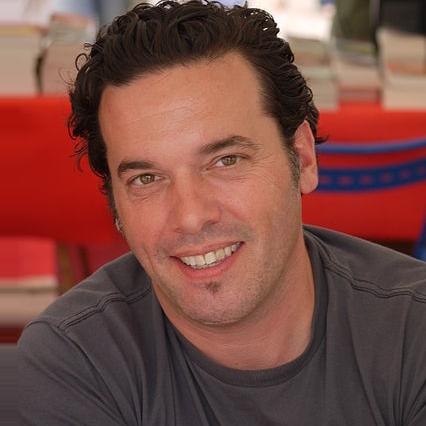
Age: 43